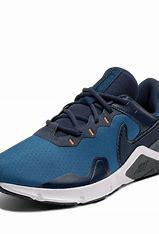
Brand: Nike
Model: Legend Essential 2